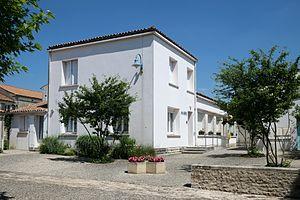
Mairie de Taugon Charente-Maritime France
Taugon est une commune du sud-ouest de la France, située dans le département de la Charente-Maritime.